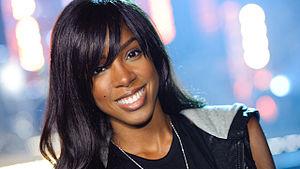
Kelly Rowland, née Kelendria Trene Rowland le 11 février 1981 à Atlanta, est une chanteuse, danseuse, parolière, actrice et personnalité de la télévision américaine.